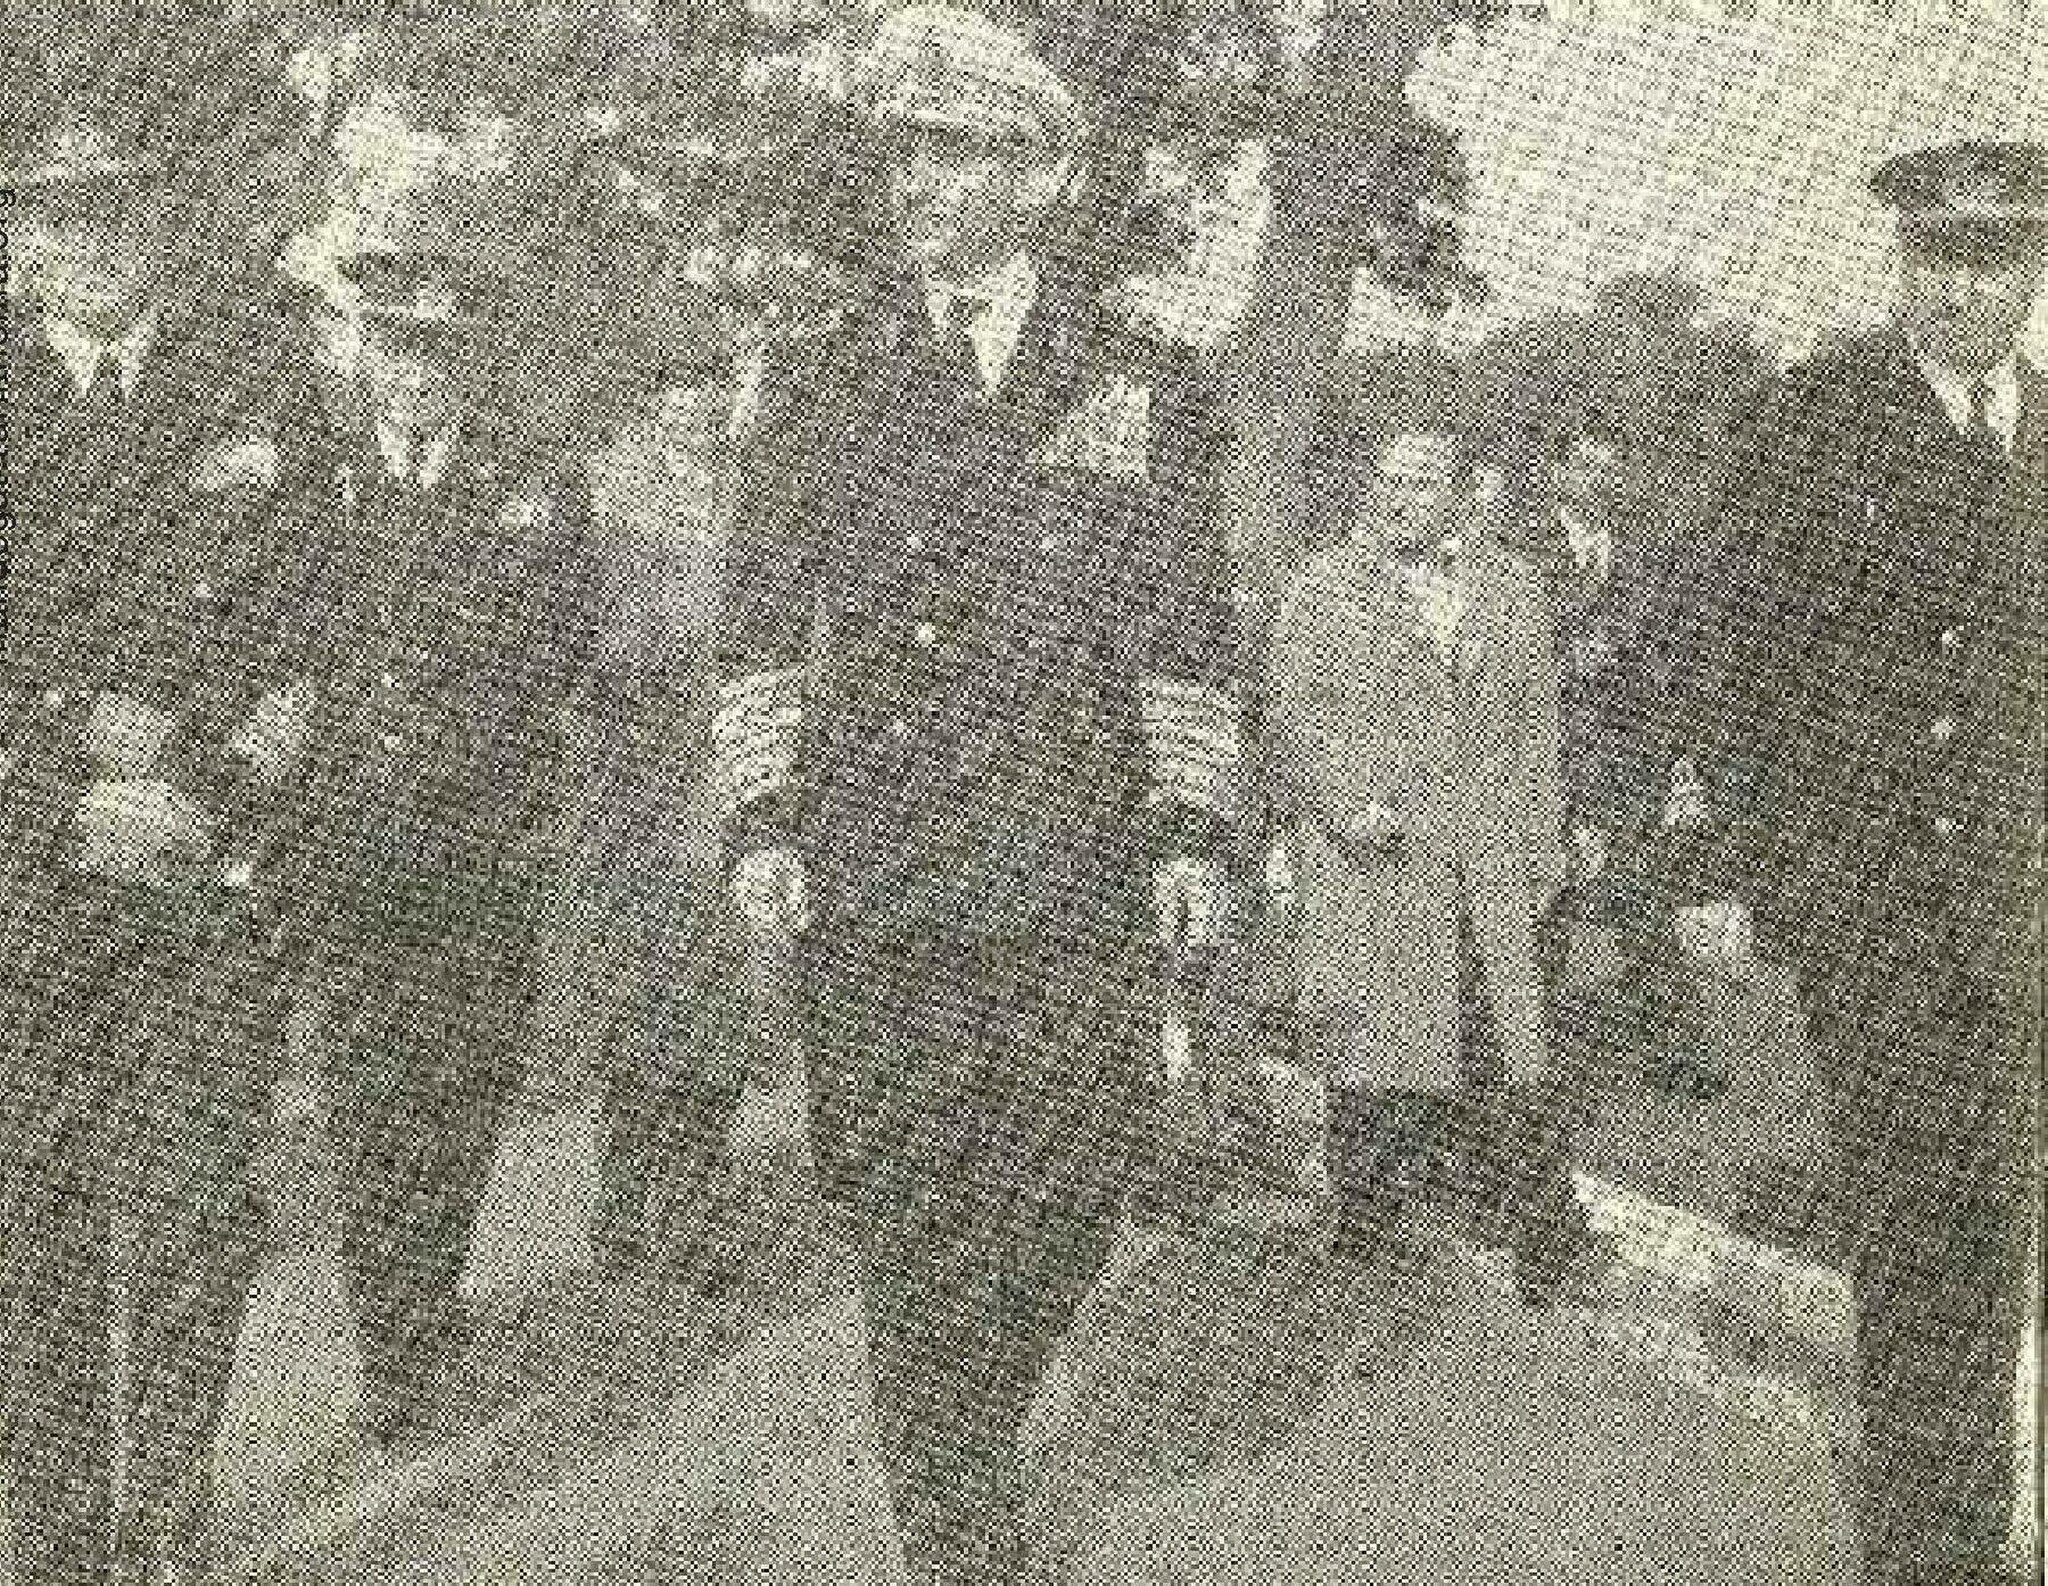
Title: Shah visiting Livorno Naval Academy
Description: 2500 Years on the Sea
Date: 1971
Categories: PD Iran, PD-scan (PD-Iran), Extracted images, Mohammad Reza Pahlavi in 1957, Historical images of Accademia Navale (Livorno), Images from 2500 Years on the Sea